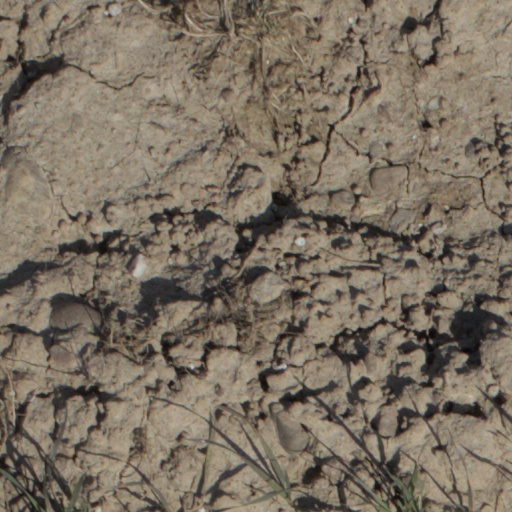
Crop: wheat